Typhoon Kalmaegi (2014)

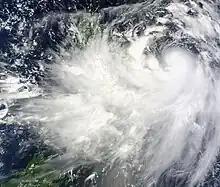
Kalmaegi intensifying over the Philippine Sea on September 13

Known in the Philippines as Luis, PAGASA had issued some first Signal Warnings over Region II on September 13. PAGASA had also warned residents in regions of Luzon about landslides, thunderstorms and flash floods from the effects of Luis. Several rubber boats and medical aid supplies were prepared.